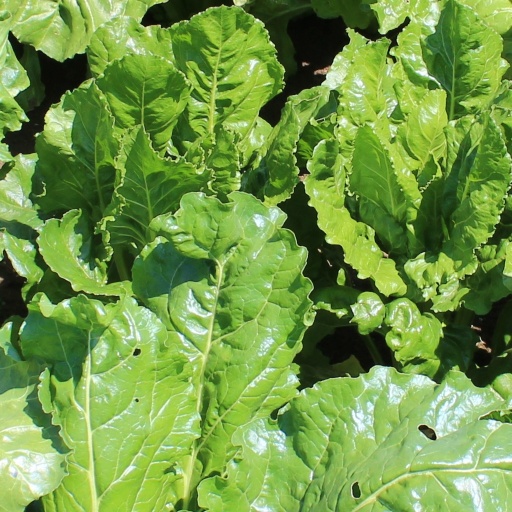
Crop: sugar beet